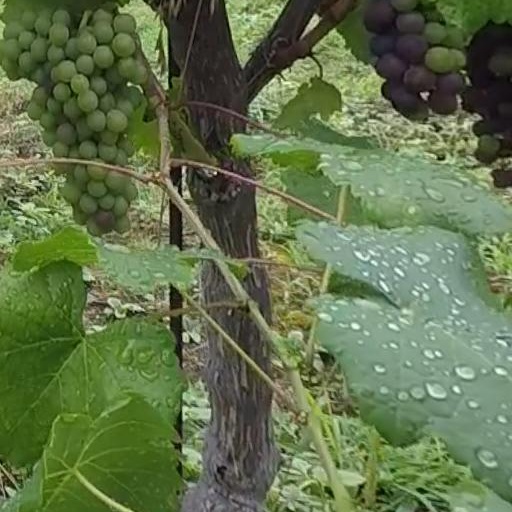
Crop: grape